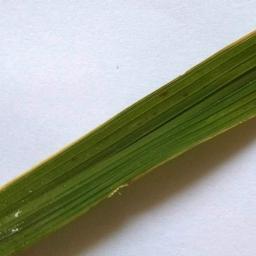
Label: Rice___Brown_Spot